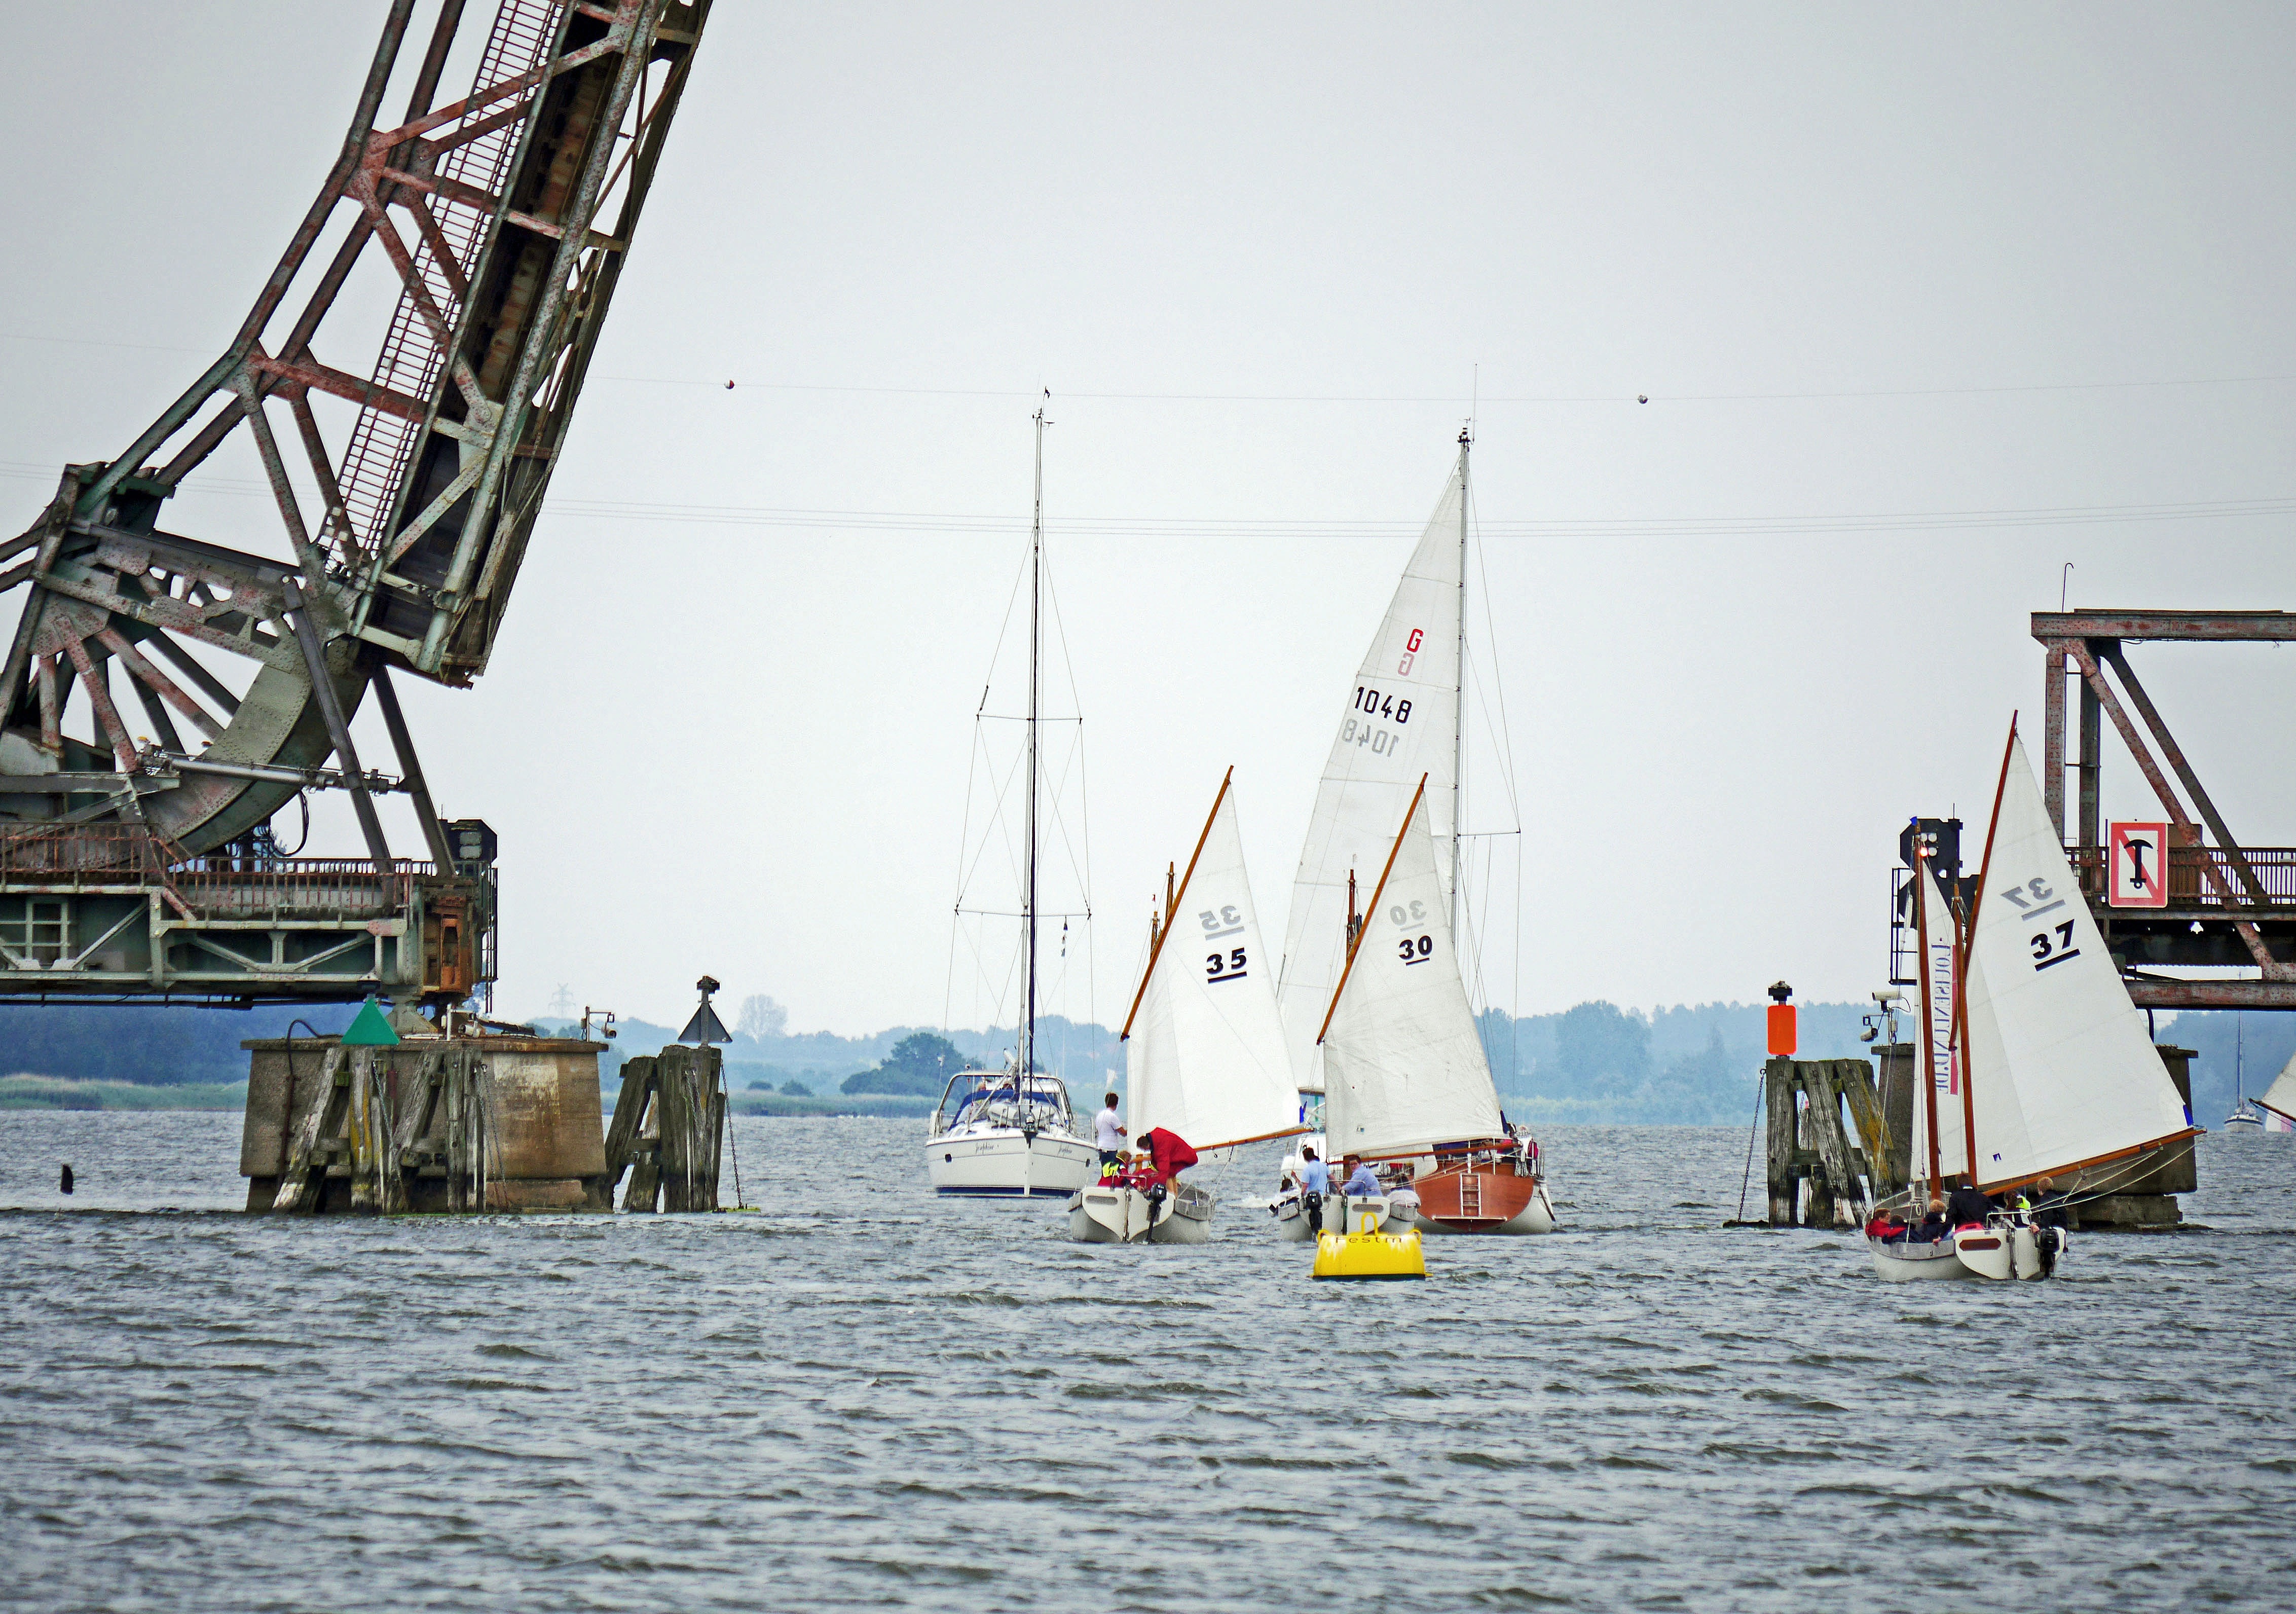
sea, water, open, boat, bridge, traffic, wave, wind, ship, transit, construction, vehicle, mast, sailing, fjord, sailboat, sports, sail, masts, watercraft, sailor, opening, mecklenburg, sailing ship, salt water, railway bridge, road bridge, schleswig holstein, sailing ships, bascule bridge, schlei, yacht racing, windsports, sailboat racing, linda unis, kombi bridge, 100 years old